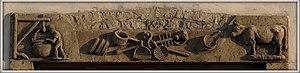
Linteau gravé de l'ancienne fromagerie de Doubs
Doubs est une commune française située dans le département du Doubs, en région Bourgogne-Franche-Comté. Limitrophe de Pontarlier, Doubs est située dans le Haut-Doubs et est traversée par le Doubs. Ses habitants s'appellent les Doubsiens ou localement appelés les Guerrats.